Takarazuka Station

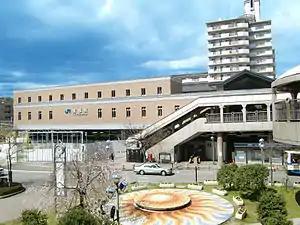
JR Takarazuka Station

refers to either of the following two adjoining train stations in Takarazuka, Japan, one operated by West Japan Railway Company, the other by Hankyu Railway.